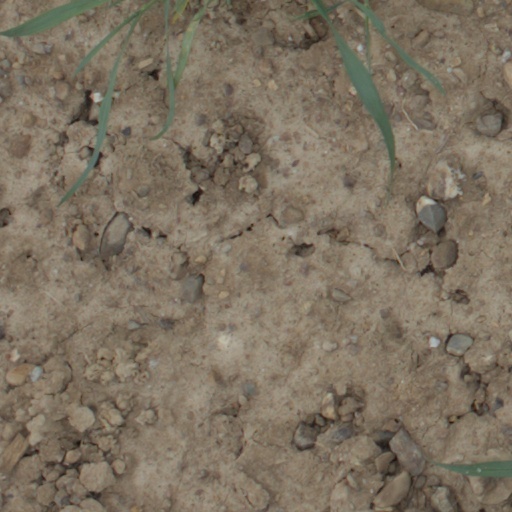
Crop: wheat